Samira Gutoc

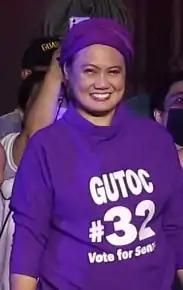
Gutoc in 2022

Gutoc was one of the 27 officer-in-charge (OIC) members of the 7th ARMM Assembly appointed by President Benigno Aquino III on May 8, 2012. The OIC officials served until the 2013 elections.